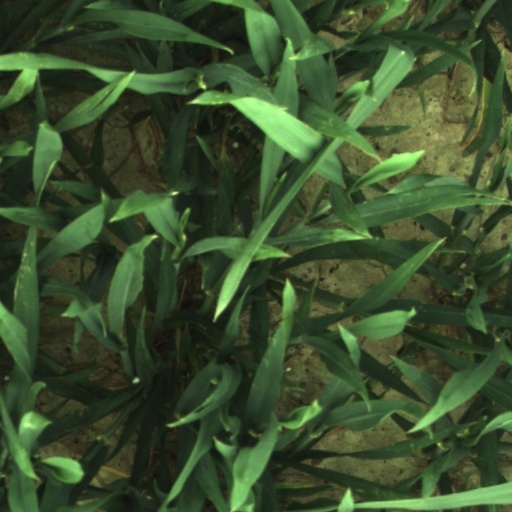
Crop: wheat